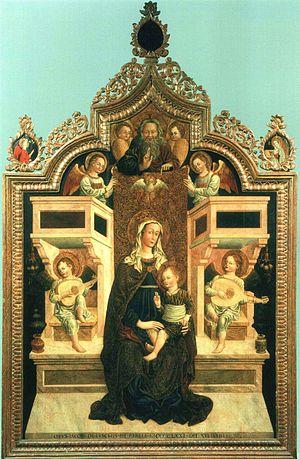
Jacopo Loschi est un peintre italien actif à Parme dans la deuxième moitié du XVᵉ siècle.